Scotland in the High Middle Ages

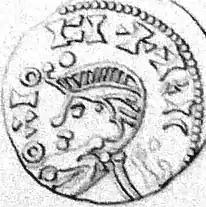
A coin showing Magnus Barefoot, King of Norway (1093–1103)

By the mid-tenth century Amlaíb Cuarán controlled The Rhinns and the region gets the modern name of Galloway from the mixture of Viking and Gaelic Irish settlement that produced the Gall-Gaidel. Magnus Barelegs is said to have "subdued the people of Galloway" in the eleventh century and Whithorn seems to have been a centre of Hiberno-Norse artisans who traded around the Irish Sea by the end of the first millennium. However, the place name, written and archaeological evidence of extensive Norse (as opposed to Norse-Gael) settlement in the area is not convincing.